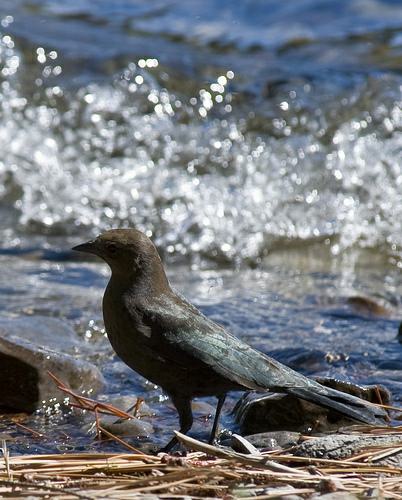
A photo of a brewer blackbird